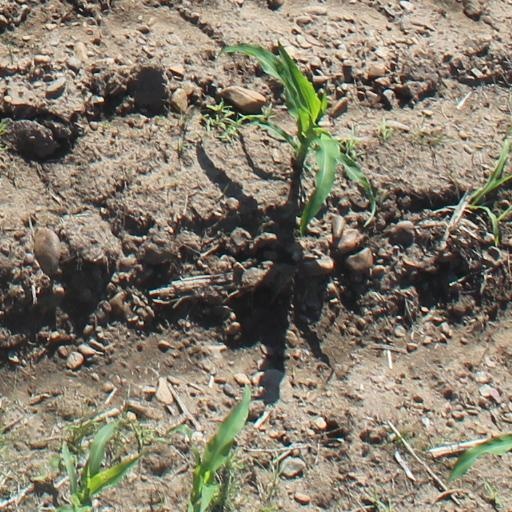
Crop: maize; corn